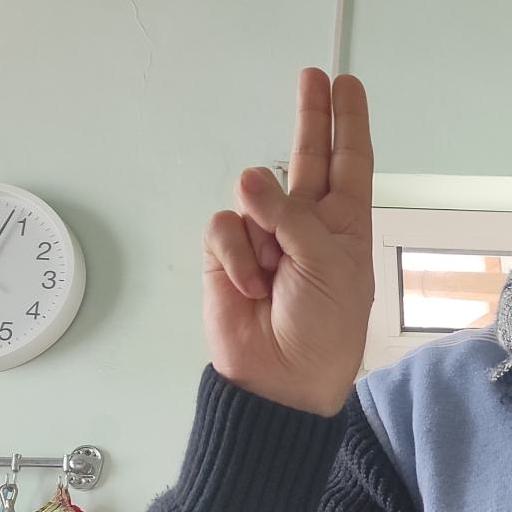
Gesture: two_up